2010 Hopman Cup

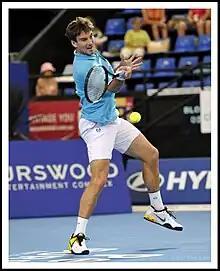
Robredo won the Hopman Cup for a second time in 2010

The Hopman Cup XXII (also known as the Hyundai Hopman Cup for sponsorship reasons) corresponds to the 22nd edition of the Hopman Cup tournament between nations in men's and women's tennis. The tournament started on 2 January 2010 at the Burswood Dome in Perth, Western Australia.